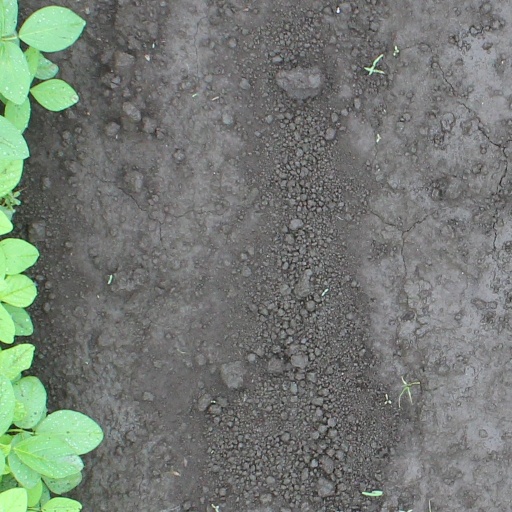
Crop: soybean